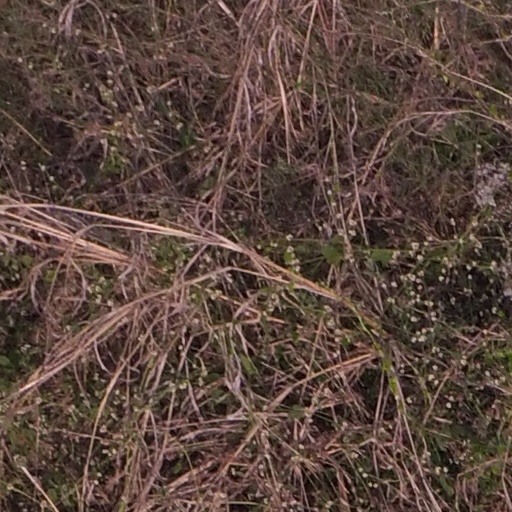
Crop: maize; corn